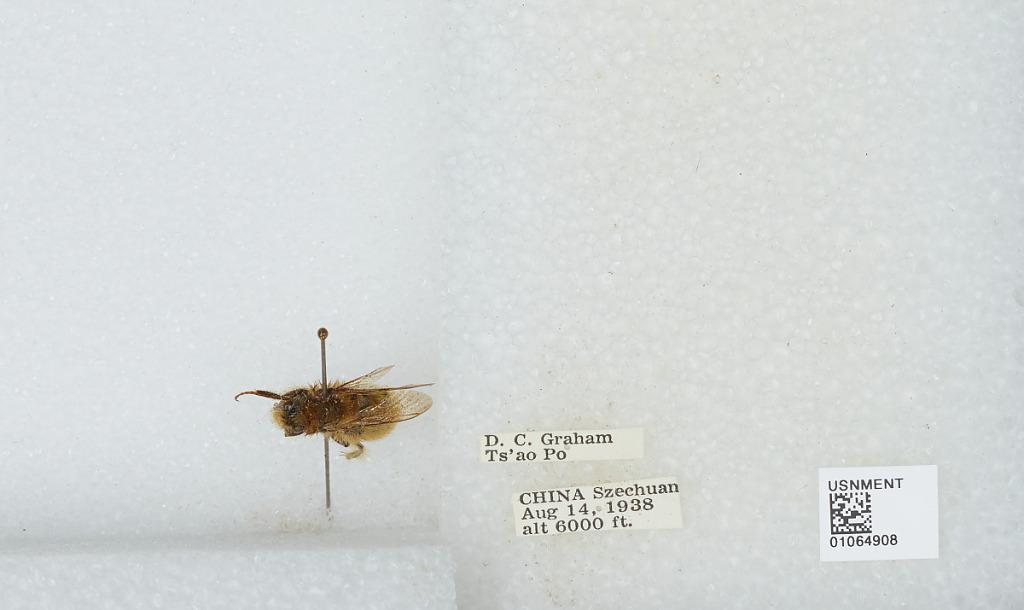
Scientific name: Bombus sp.
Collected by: D. Graham
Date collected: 1938-8-14
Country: China
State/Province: Sichuan
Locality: Ts'ao Po